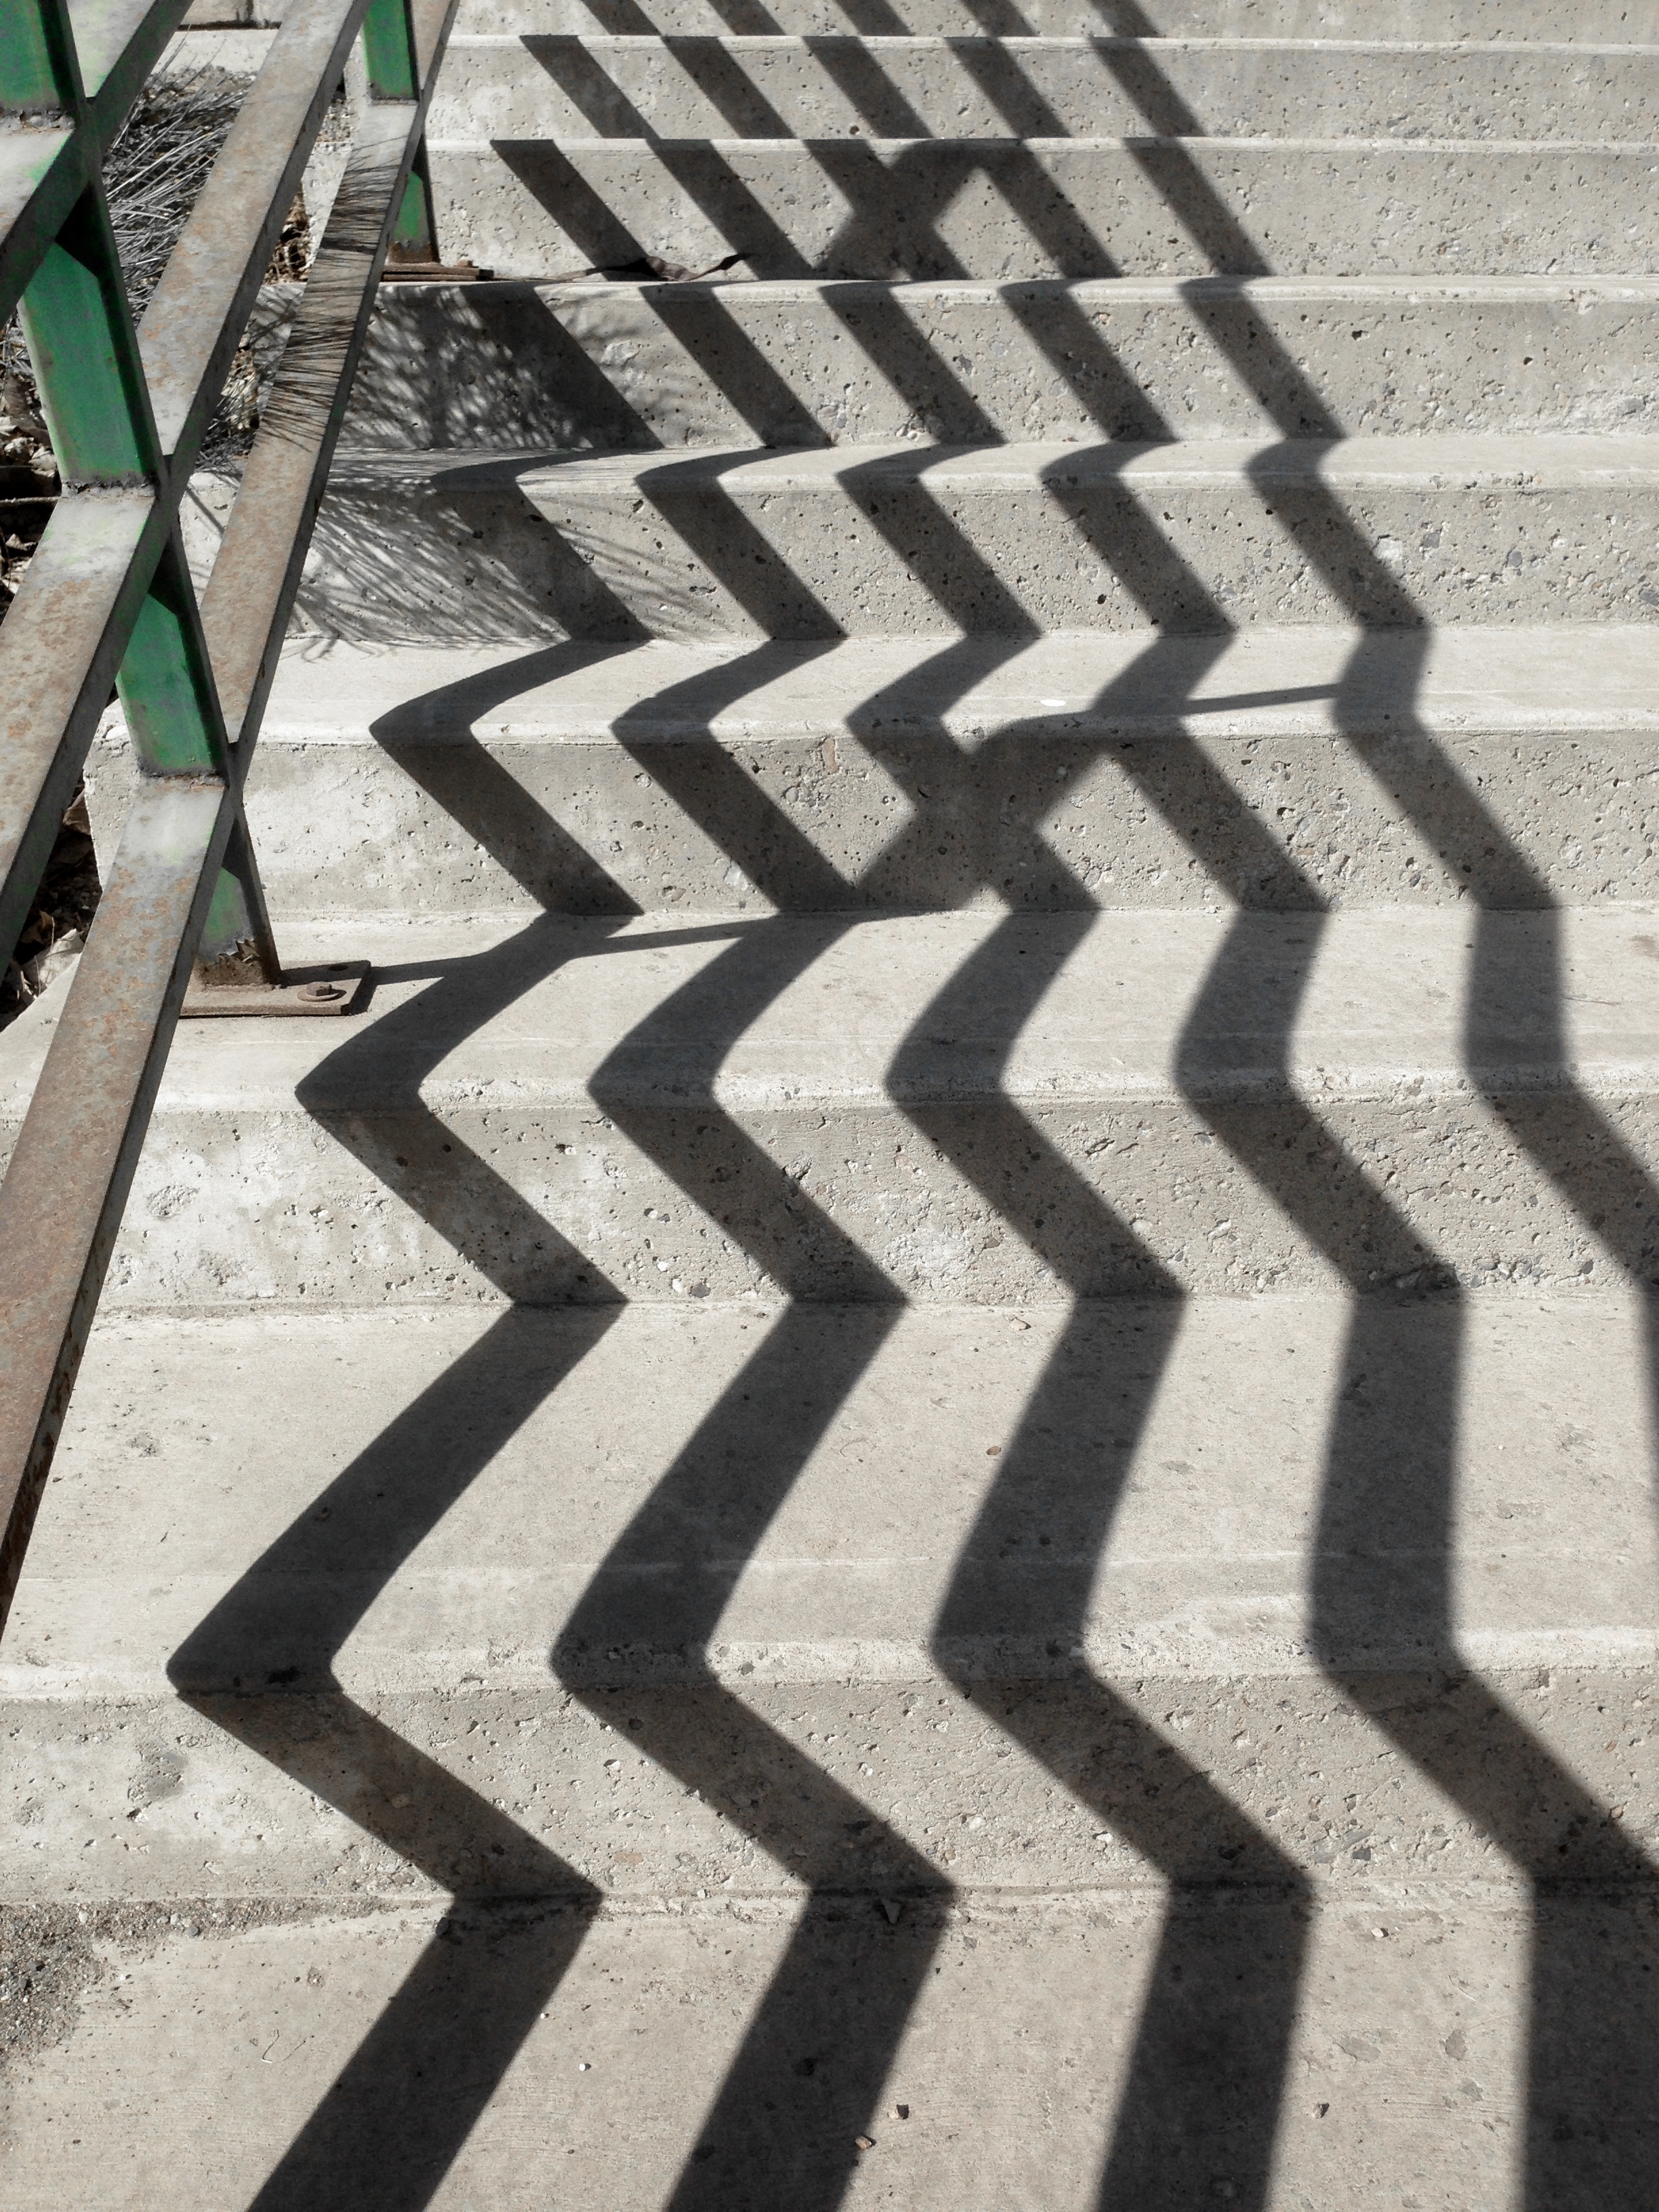
road, sidewalk, floor, cobblestone, asphalt, pattern, line, shadow, black, monochrome, lane, circle, art, design, symmetry, zebra crossing, shape, 2015365, flooring, pedestrian crossing, road surface, outdoor structure